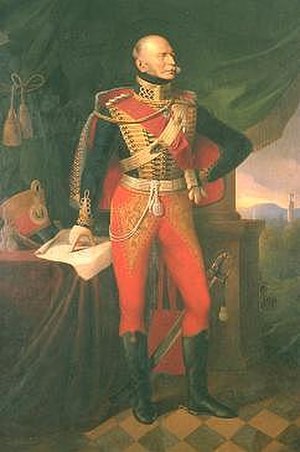
Ernst August 1. af Hannover / Konge af Hannover
Helportræt af Ernst August 1.
Ernst August 1. var konge af Hannover fra 1837 til 1851.